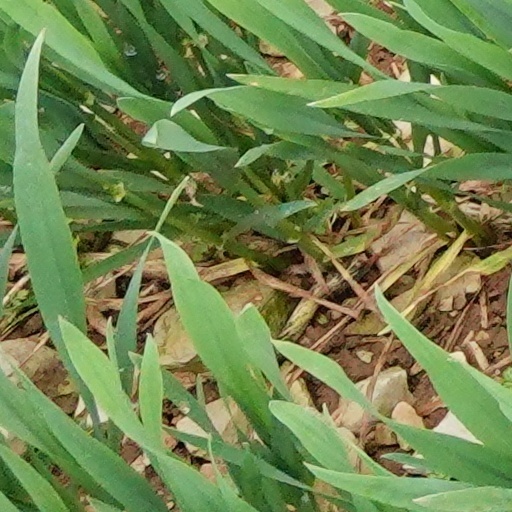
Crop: wheat